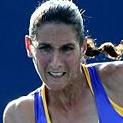
Age: 27